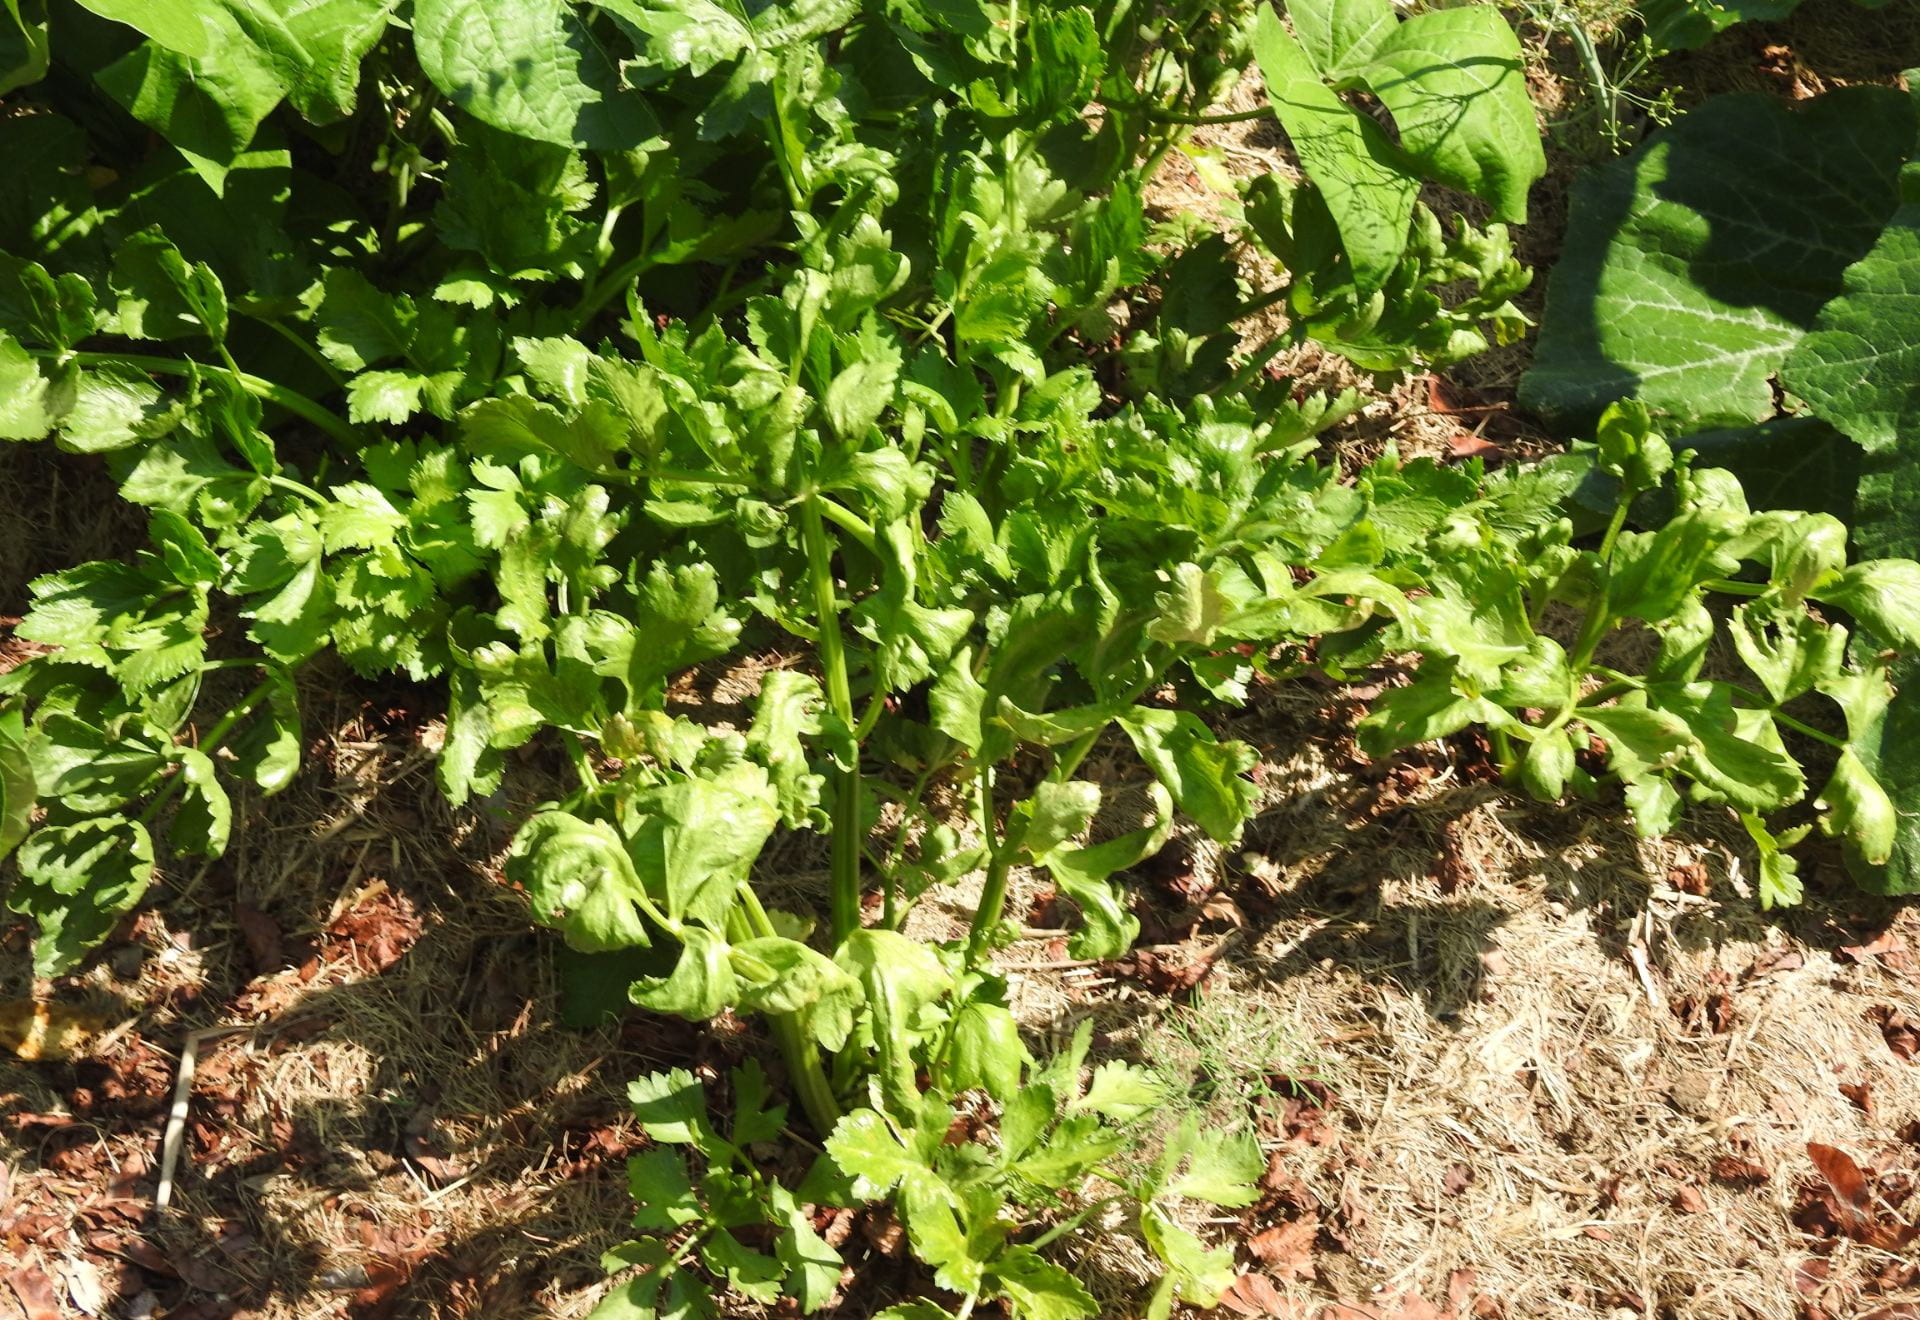
Plant: Celery
Disease: celery anthracnose